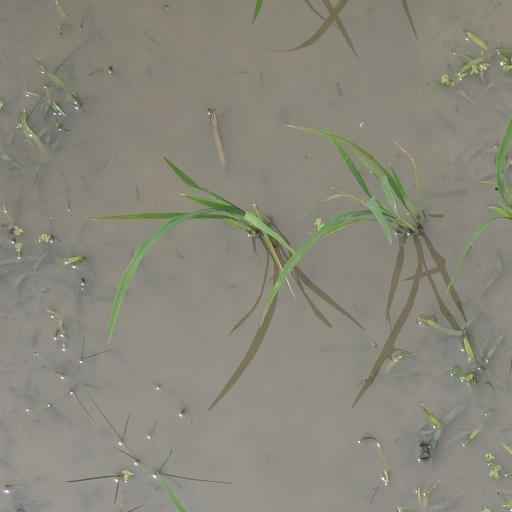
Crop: rice